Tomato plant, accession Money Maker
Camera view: bottom (45 deg); turntable rotation: 90 degrees
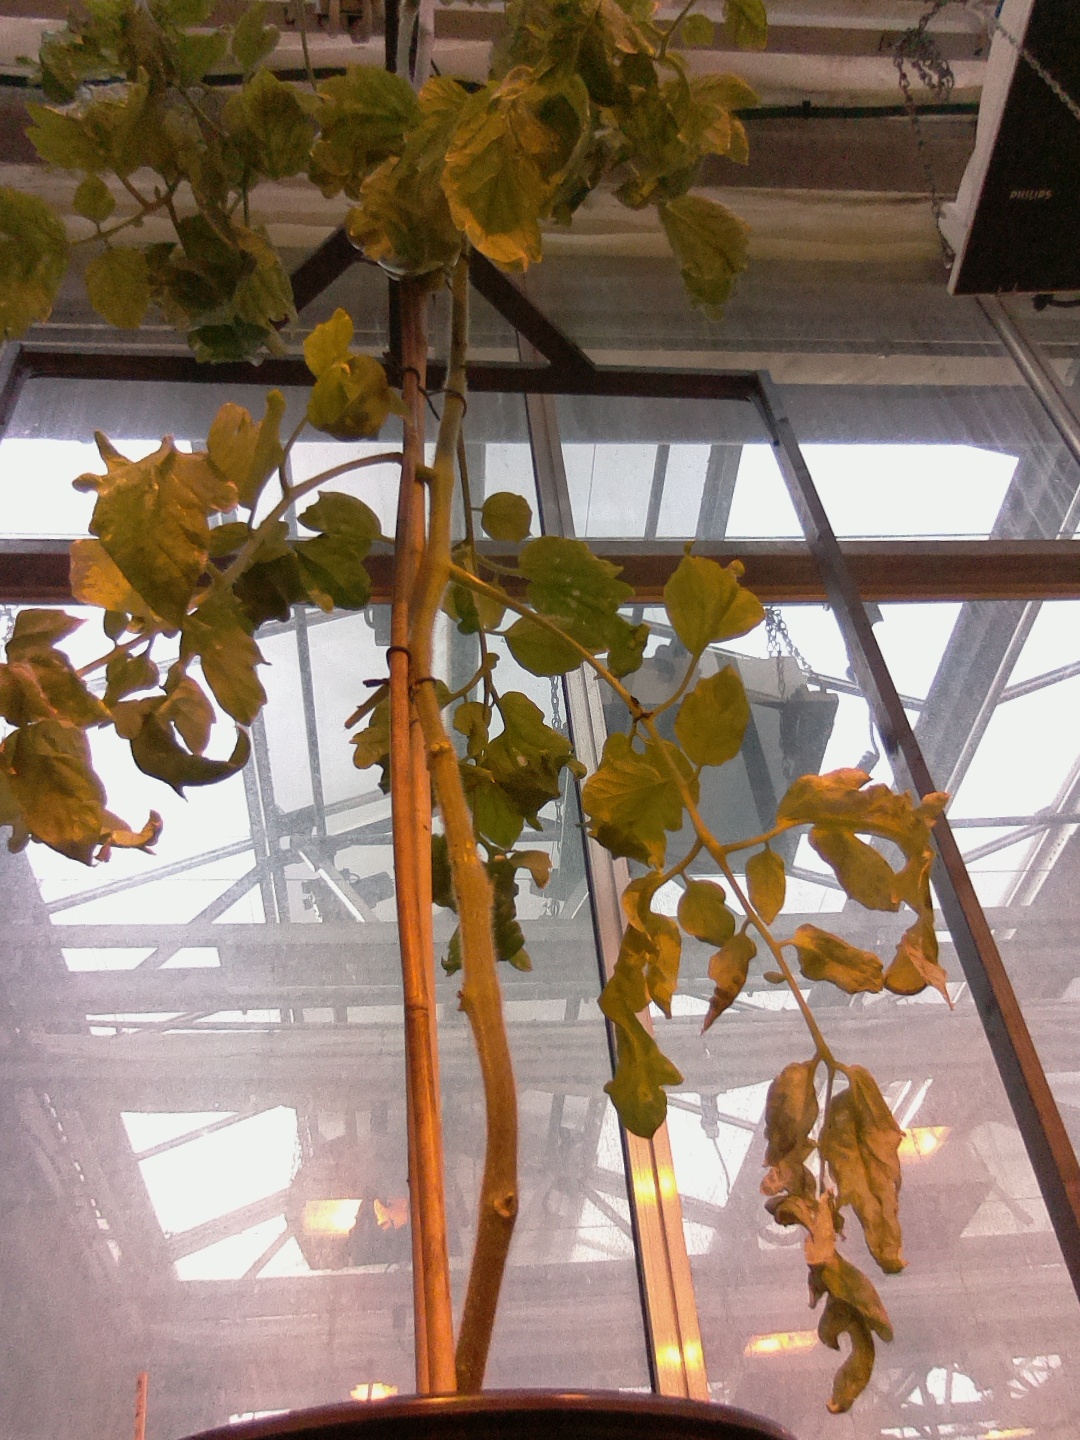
BBCH growth stage 79: 90% -100% of final fruit size